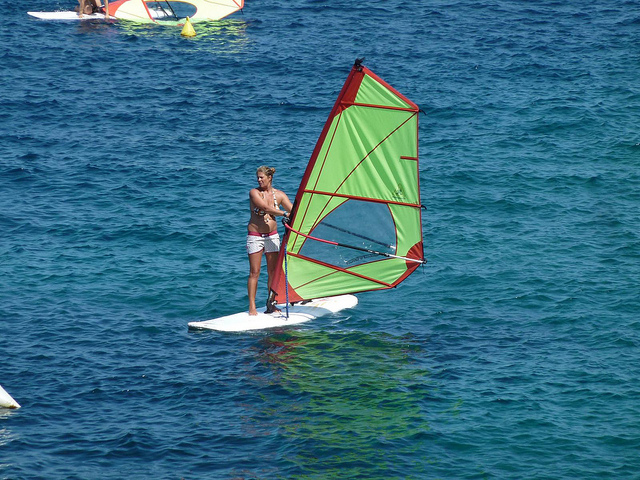
a guy standing on a sail boat in some water.